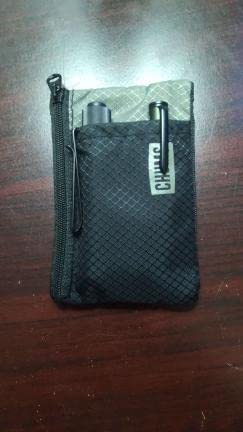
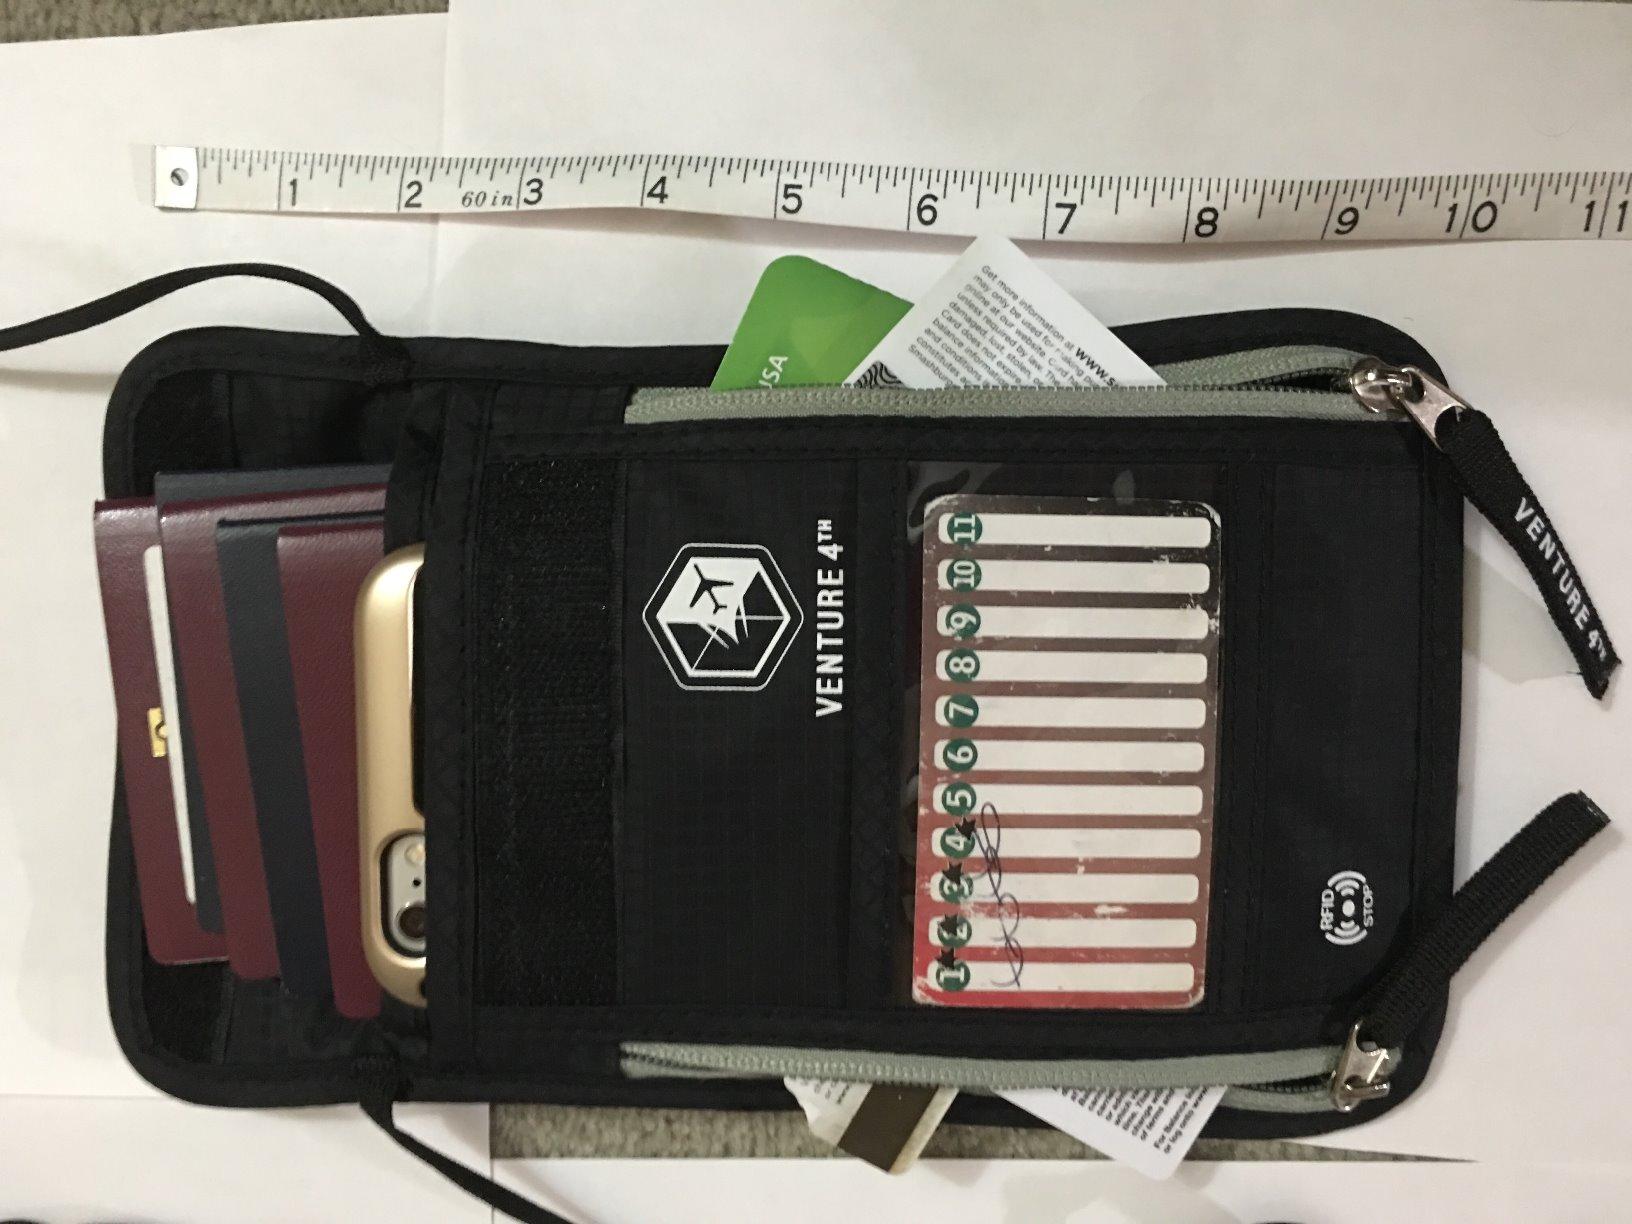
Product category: accessories_wallet
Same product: no